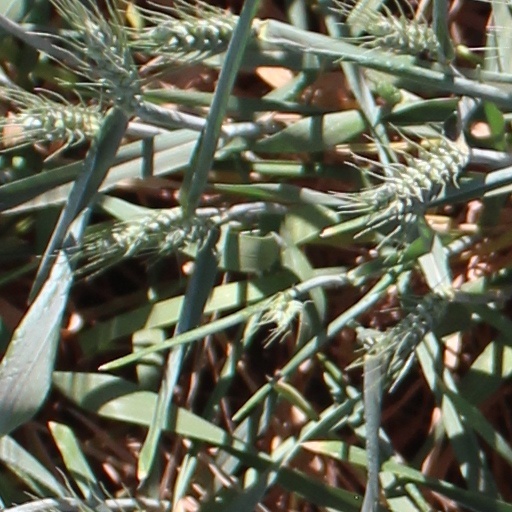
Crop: wheat